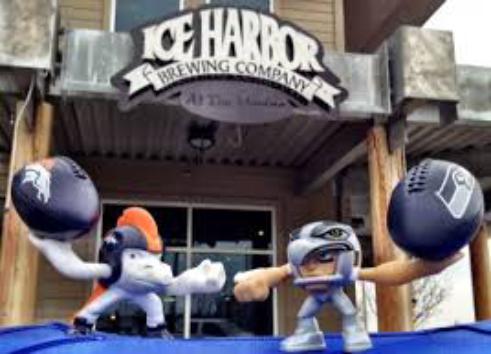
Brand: Ice Harbor
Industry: Others